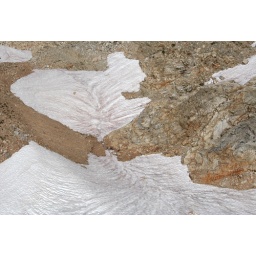
There's a mountain goat somewhere in this picture. Find it and win a fabulous prize! (er, something)